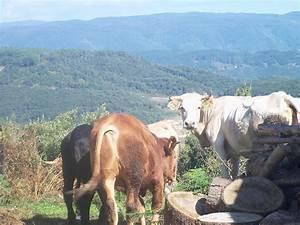
cow